Ronaldinho

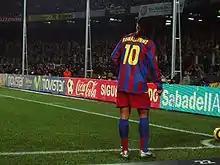
Ronaldinho taking a corner against Celta de Vigo at the Camp Nou in 2005

By the end of the year 2005, Ronaldinho had started to accumulate a host of personal awards. He won the inaugural FIFPro World Player of the Year in September 2005, in addition to being included in the 2005 FIFPro World XI, and being named the 2005 European Footballer of the Year. Also that year, Ronaldinho was voted the FIFA World Player of the Year for the second consecutive year. He became only the third player to win the award more than once, after three-time winners Ronaldo and Zinedine Zidane. His domination as the world's best footballer was undisputed as he also won the prestigious Ballon d'Or for the only time in his career.